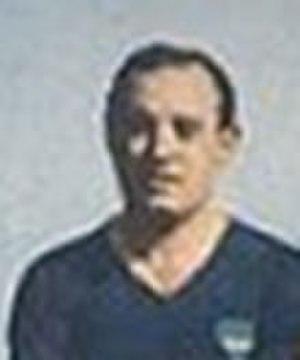
Juan José Tramutola était un entraîneur de football argentin.